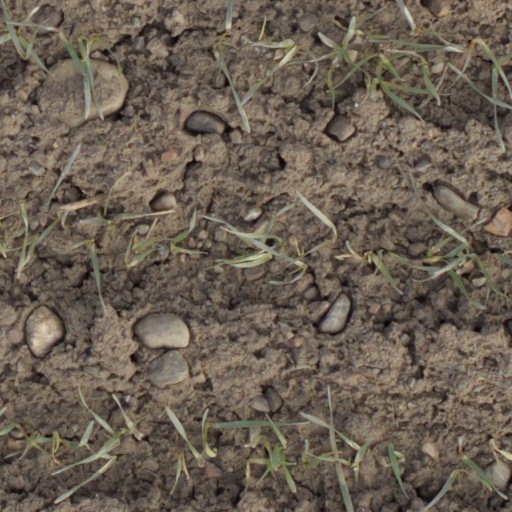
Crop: wheat